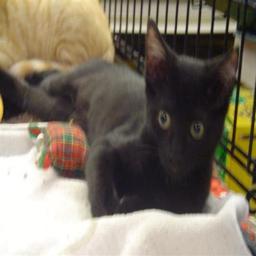
Animal: cats